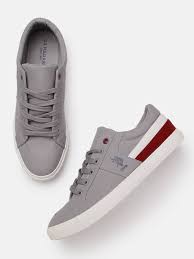
Label: Sneaker